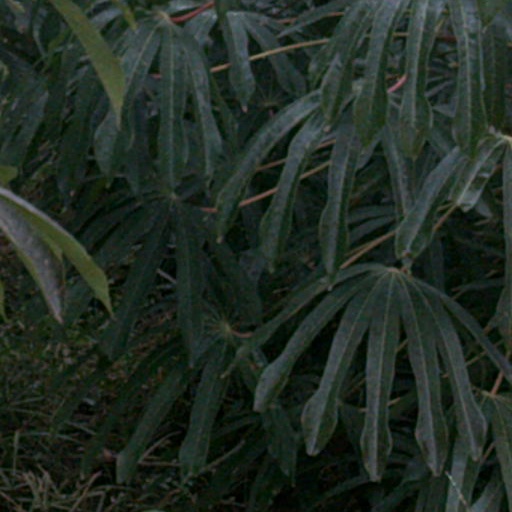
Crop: cassava